Chevelle (band)

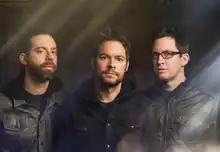
Chevelle in 2014 ("left to right": Dean Bernardini, Pete Loeffler, Sam Loeffler)

Chevelle is an American rock band formed in Grayslake, Illinois, in 1995. The band was originally composed of two brothers, Pete Loeffler (lead vocals and guitar) and Sam Loeffler (drums and percussion), along with Matt Scott (bass and backing vocals). Scott was replaced by Sam and Pete's brother, Joe Loeffler, in 1996. When Joe left the band in 2005, Geno Lenardo subbed in as the touring bassist until he was replaced by Pete and Sam's brother-in-law, Dean Bernardini. Bernardini departed from the band in 2019, and in 2021, Kemble Walters joined the band as a touring bassist.